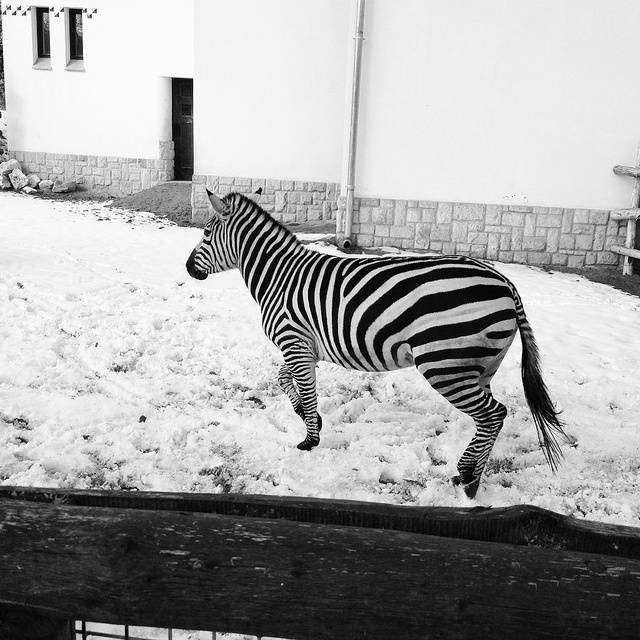
Zebra standing in snow covered enclosed courtyard area.
a zebra is walking around in the snow
A single zebra standing in the snow outside.
Zebra walking through the snow by the building
A zebra walking across a snow covered ground.